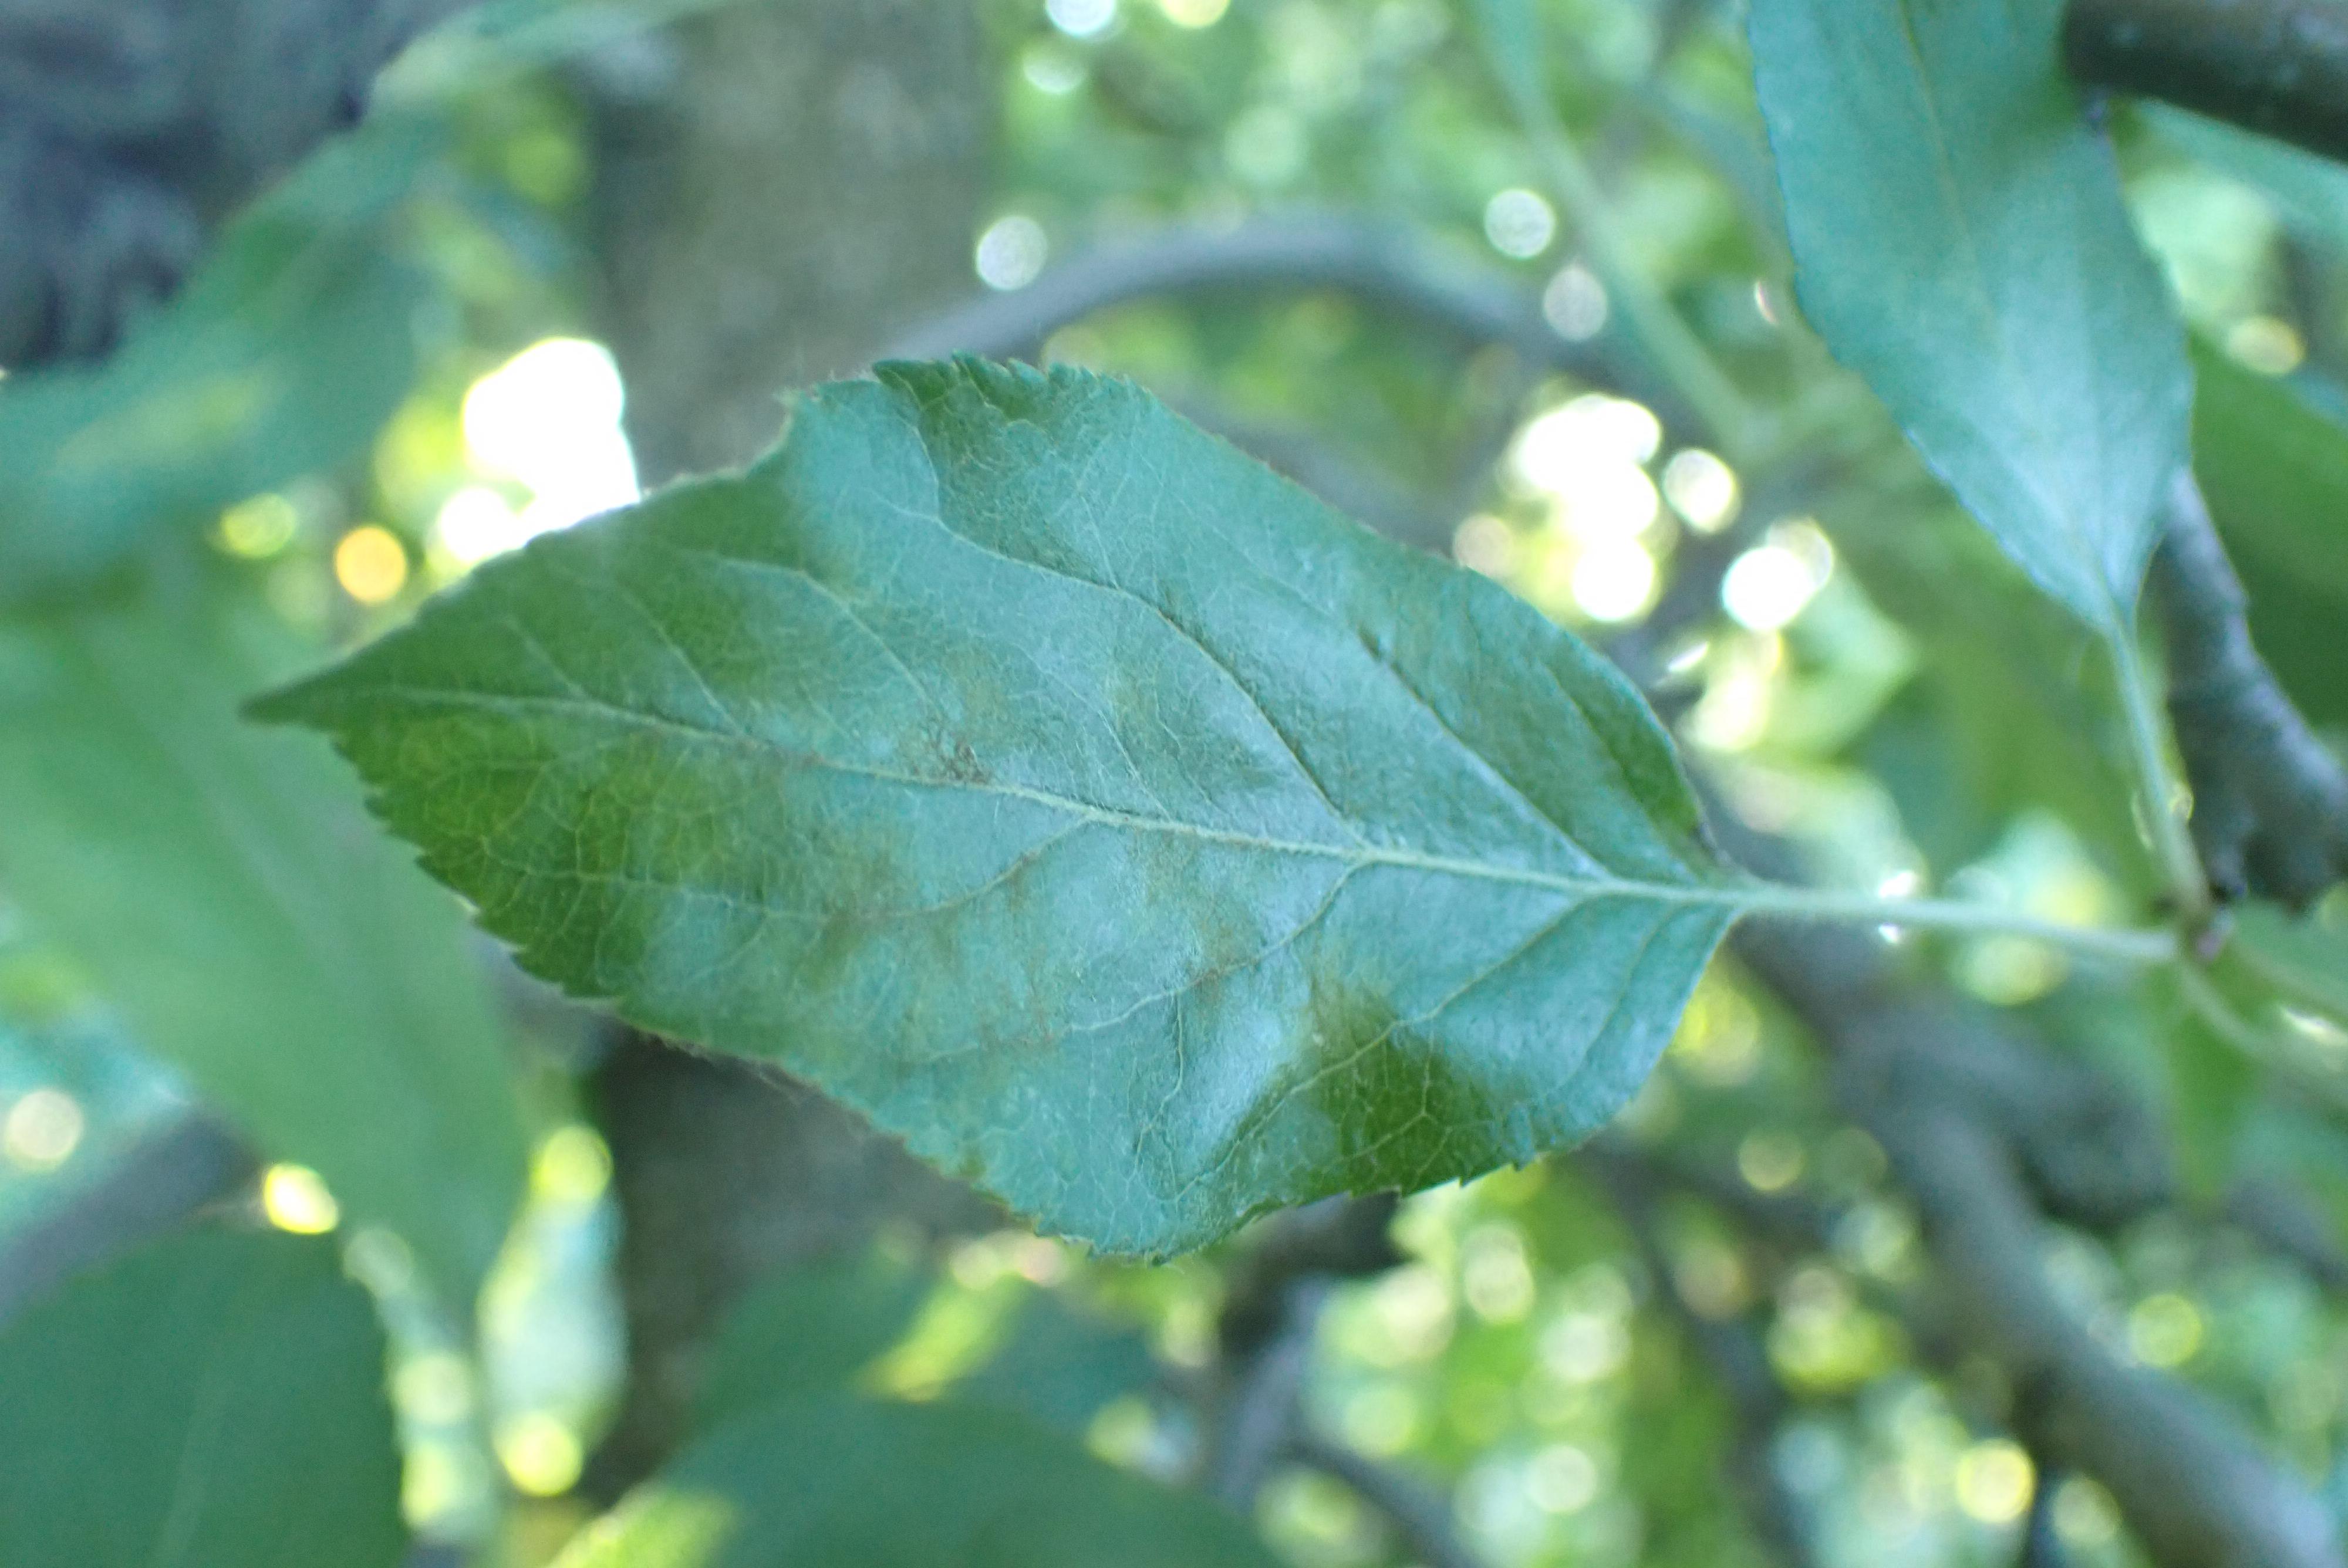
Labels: scab